Nicholas Minue

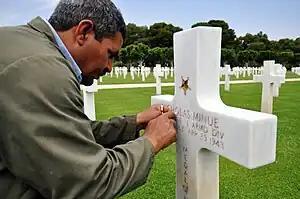
A stone mason refreshes the gold leaf on Minue's grave marker at North Africa American Cemetery before Memorial Day 2010.

Minue was born in Sedden, Kingdom of Galicia and Lodomeria to ethnic Ukrainian parents.